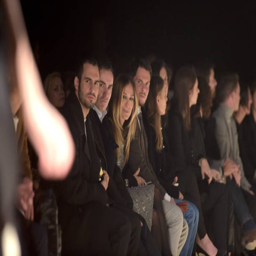
fashion designer and actor attend the collection during , fashion week